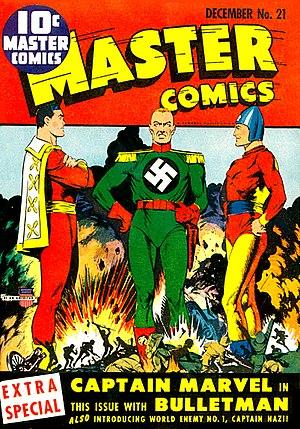
Captain Nazi est un super-vilain de comics apparaissant dans les univers Fawcett et DC. Il est un rival de Captain Marvel et Captain Marvel Jr..